LGBTQ rights in Oklahoma

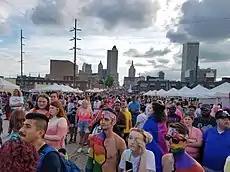
Tulsa Pride 2017

Oklahoma has a "no promo homo law" in place that forbids the "promotion of homosexuality" in schools and instructs HIV-related education to teach students that not "engaging in homosexual activity" prevents the spread of the HIV virus.